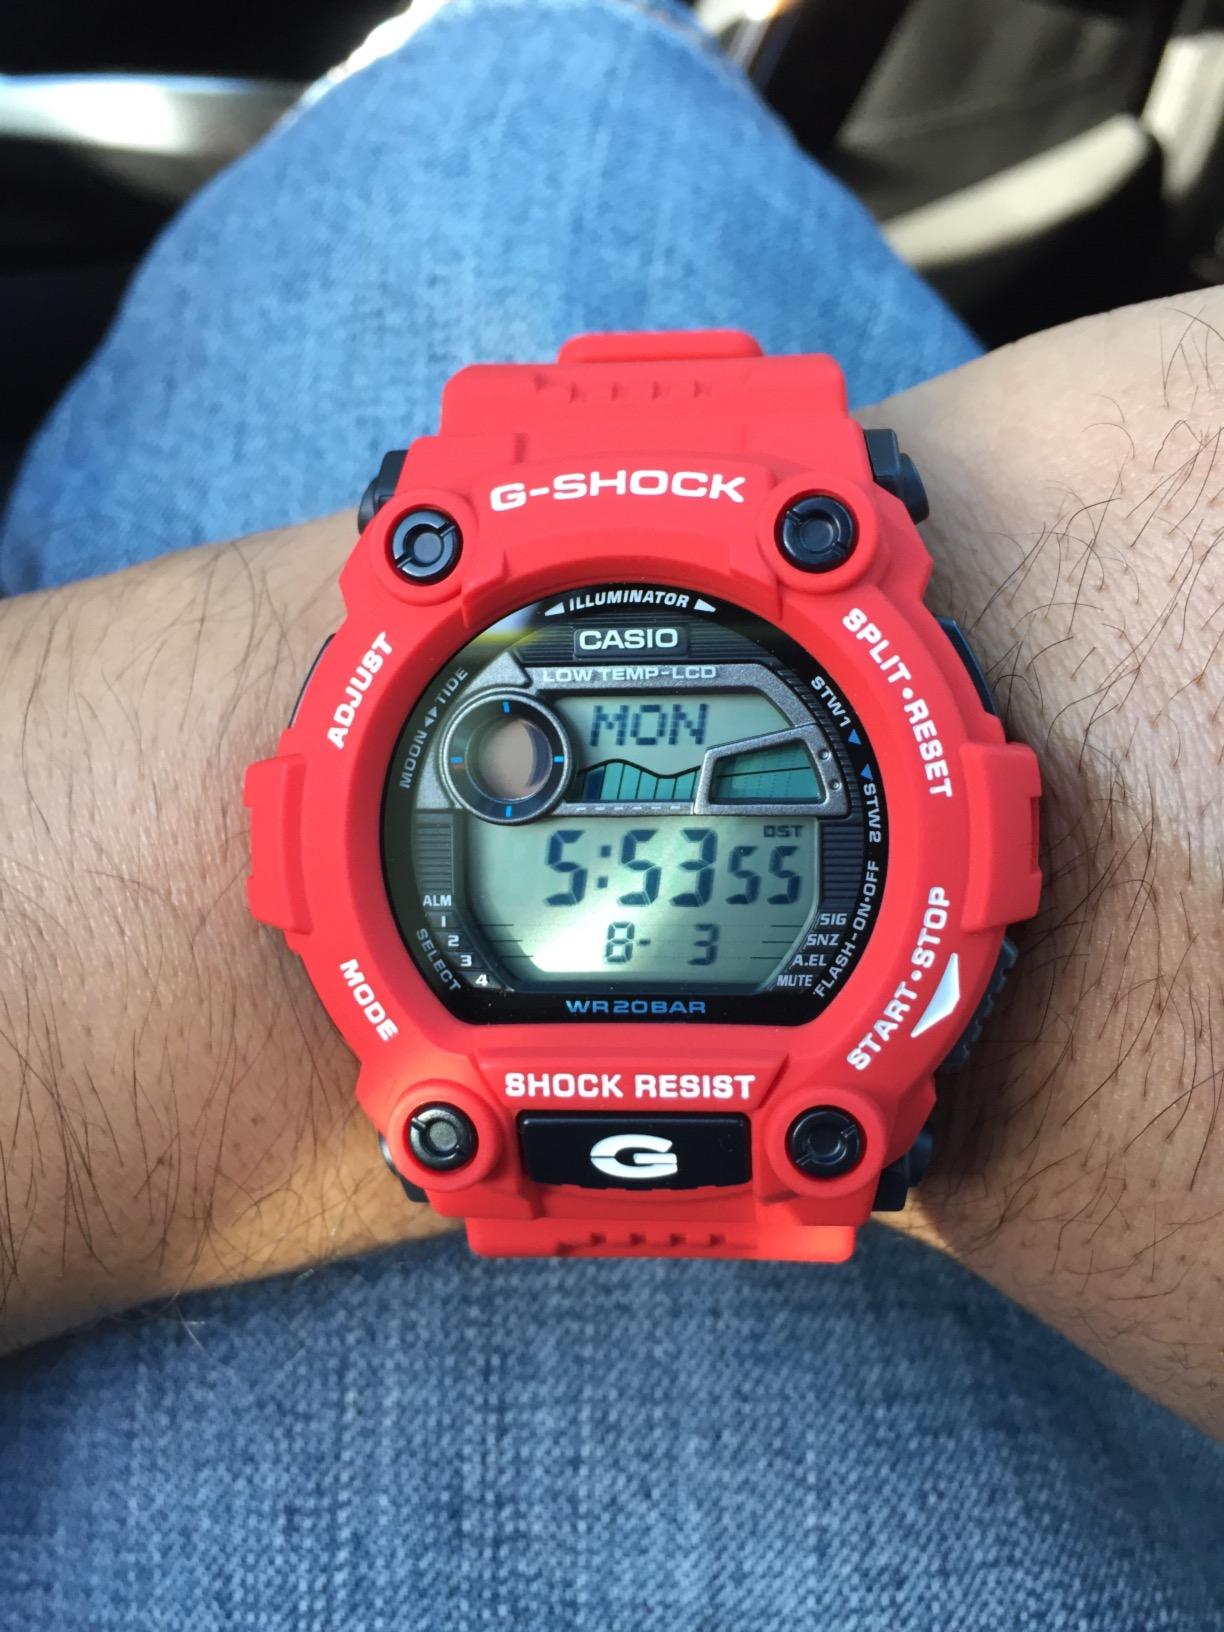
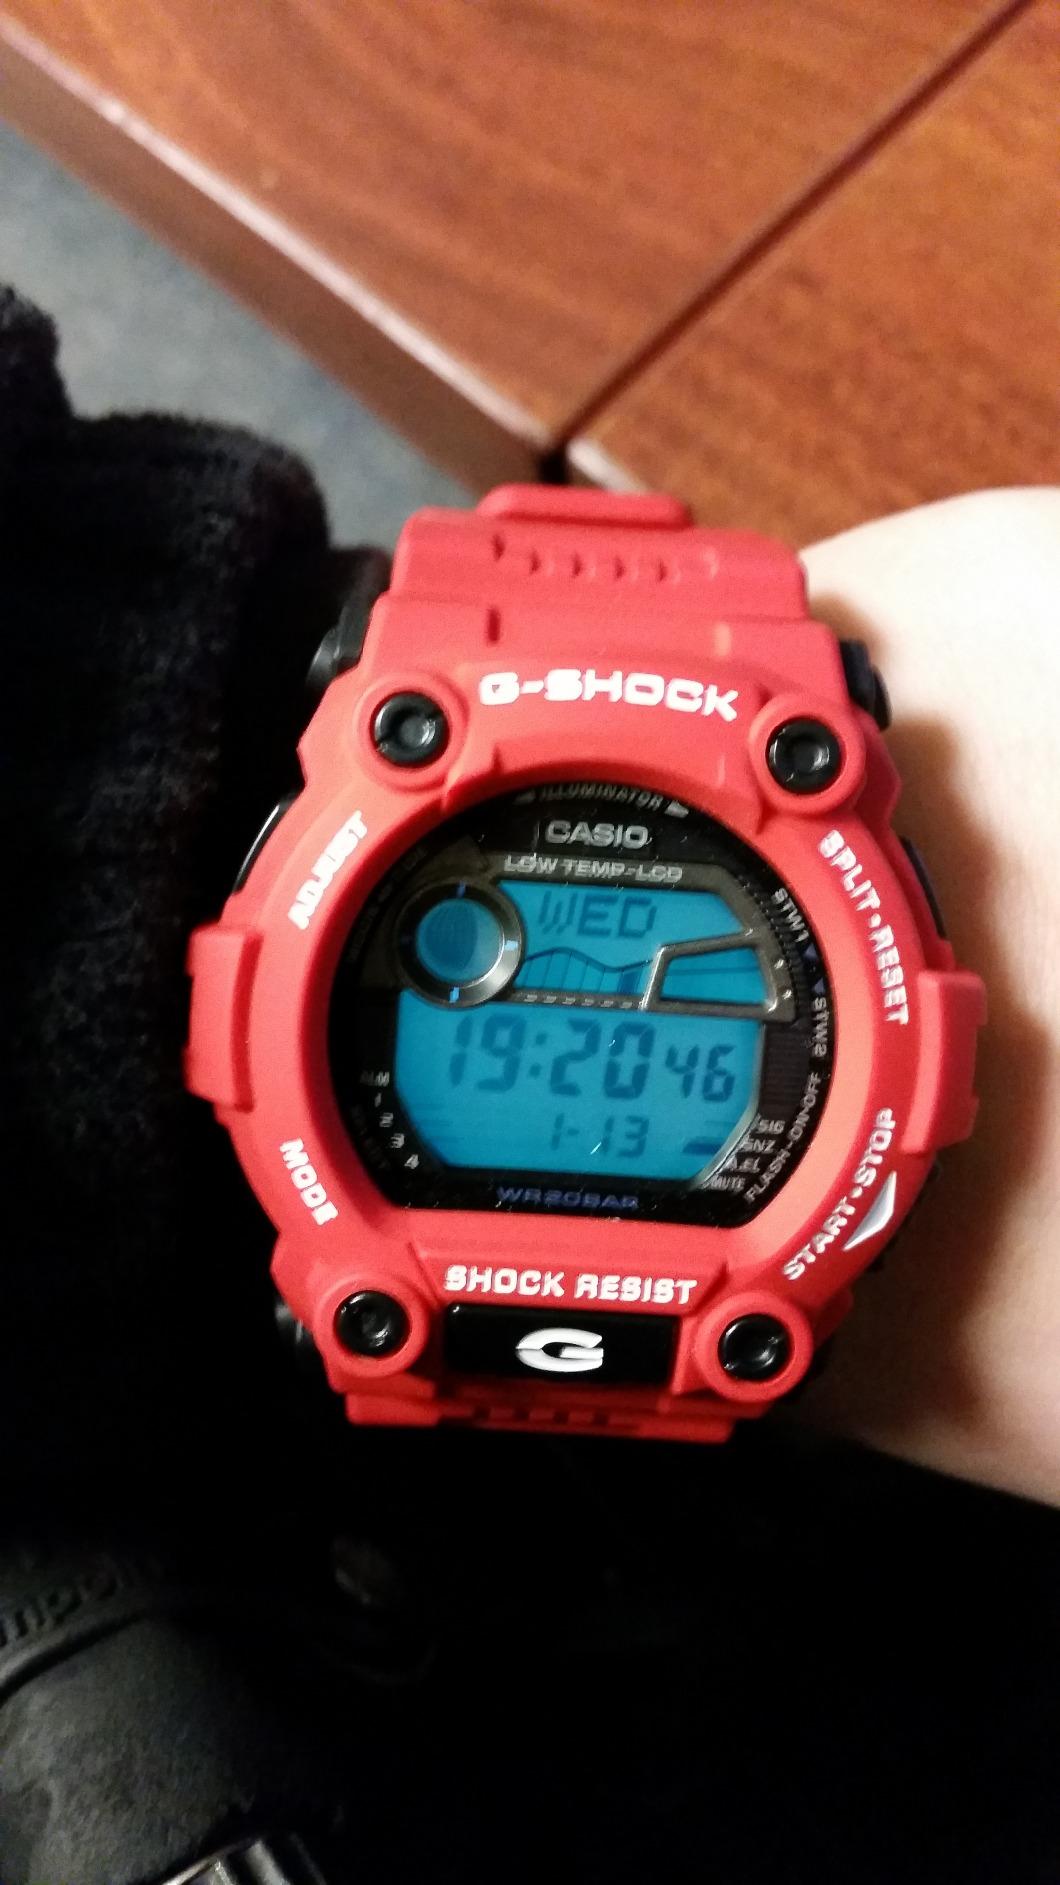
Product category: accessories_watch
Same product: yes